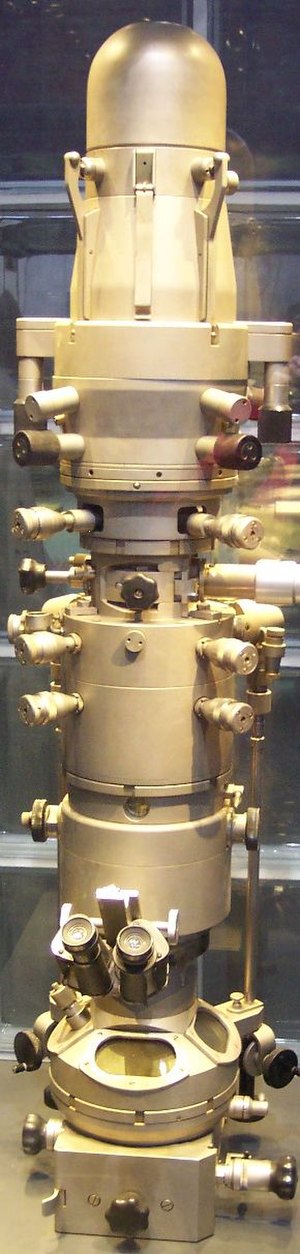
Elektronmikroskop
Elektronmikroskop af transmissions-typen.
Et elektronmikroskop er et mikroskop, som i stedet for lys eller anden elektromagnetisk stråling bruger elektroner til at "belyse" det præparat der skal studeres.